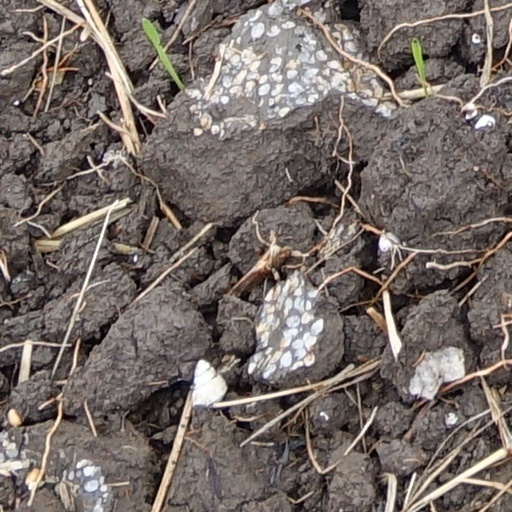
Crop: wheat